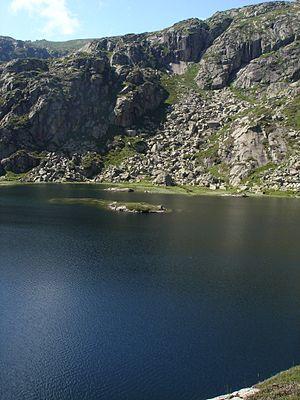
Etang d'Arbu, Ariège, France.
L'étang d'Arbu est un lac des Pyrénées françaises situé au nord-ouest de l'ancienne commune de Vicdessos dans le département de l'Ariège, en région Occitanie.